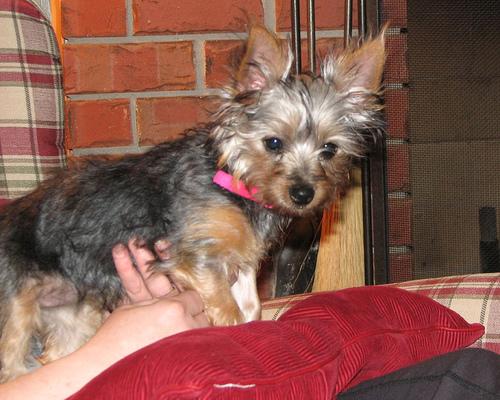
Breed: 231-n000081-silky_terrier